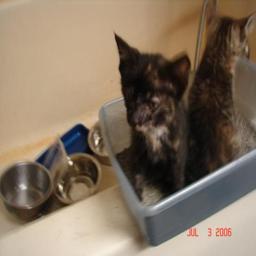
Animal: cats